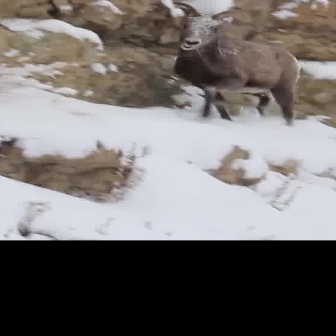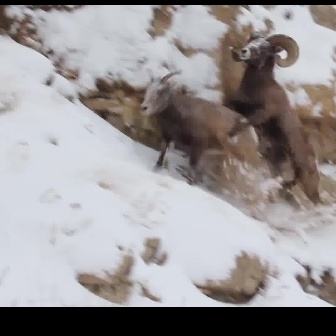
  Please identify the target specified by the bounding box [170,1,300,131] in the first image and locate it in the second image. Return the coordinates in [x_min,y_min,x_max,y_max] format.
Answer: [138,67,279,208]